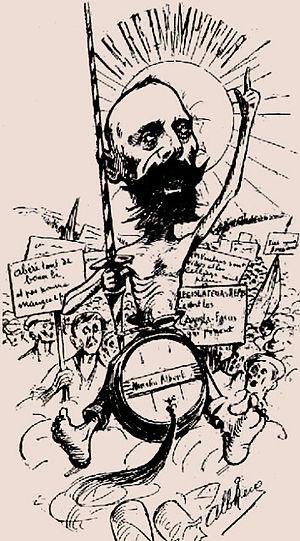
Marcellin Albert en Don Quichotte
Montpellier — prononcé [mɔ̃.pə.lje] ou [mɔ̃.pɛ.lje] — est une commune française, préfecture du département de l’Hérault. Capitale de l'ancienne région administrative Languedoc-Roussillon, elle est le centre d'une métropole et un pôle d'équilibre de la région Occitanie, où se déroulent les assemblées plénières. Montpellier se situe dans le Sud de la France, sur un grand axe de communication joignant l'Espagne à l'ouest, à l'Italie à l'est. Proche de la mer Méditerranée, cette ville a comme voisines Béziers à 69 km au sud-ouest et Nîmes à 52 km au nord-est.